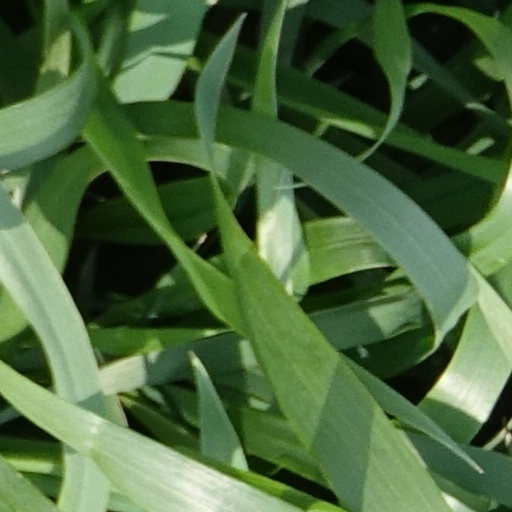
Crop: wheat